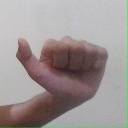
अक्षर: त